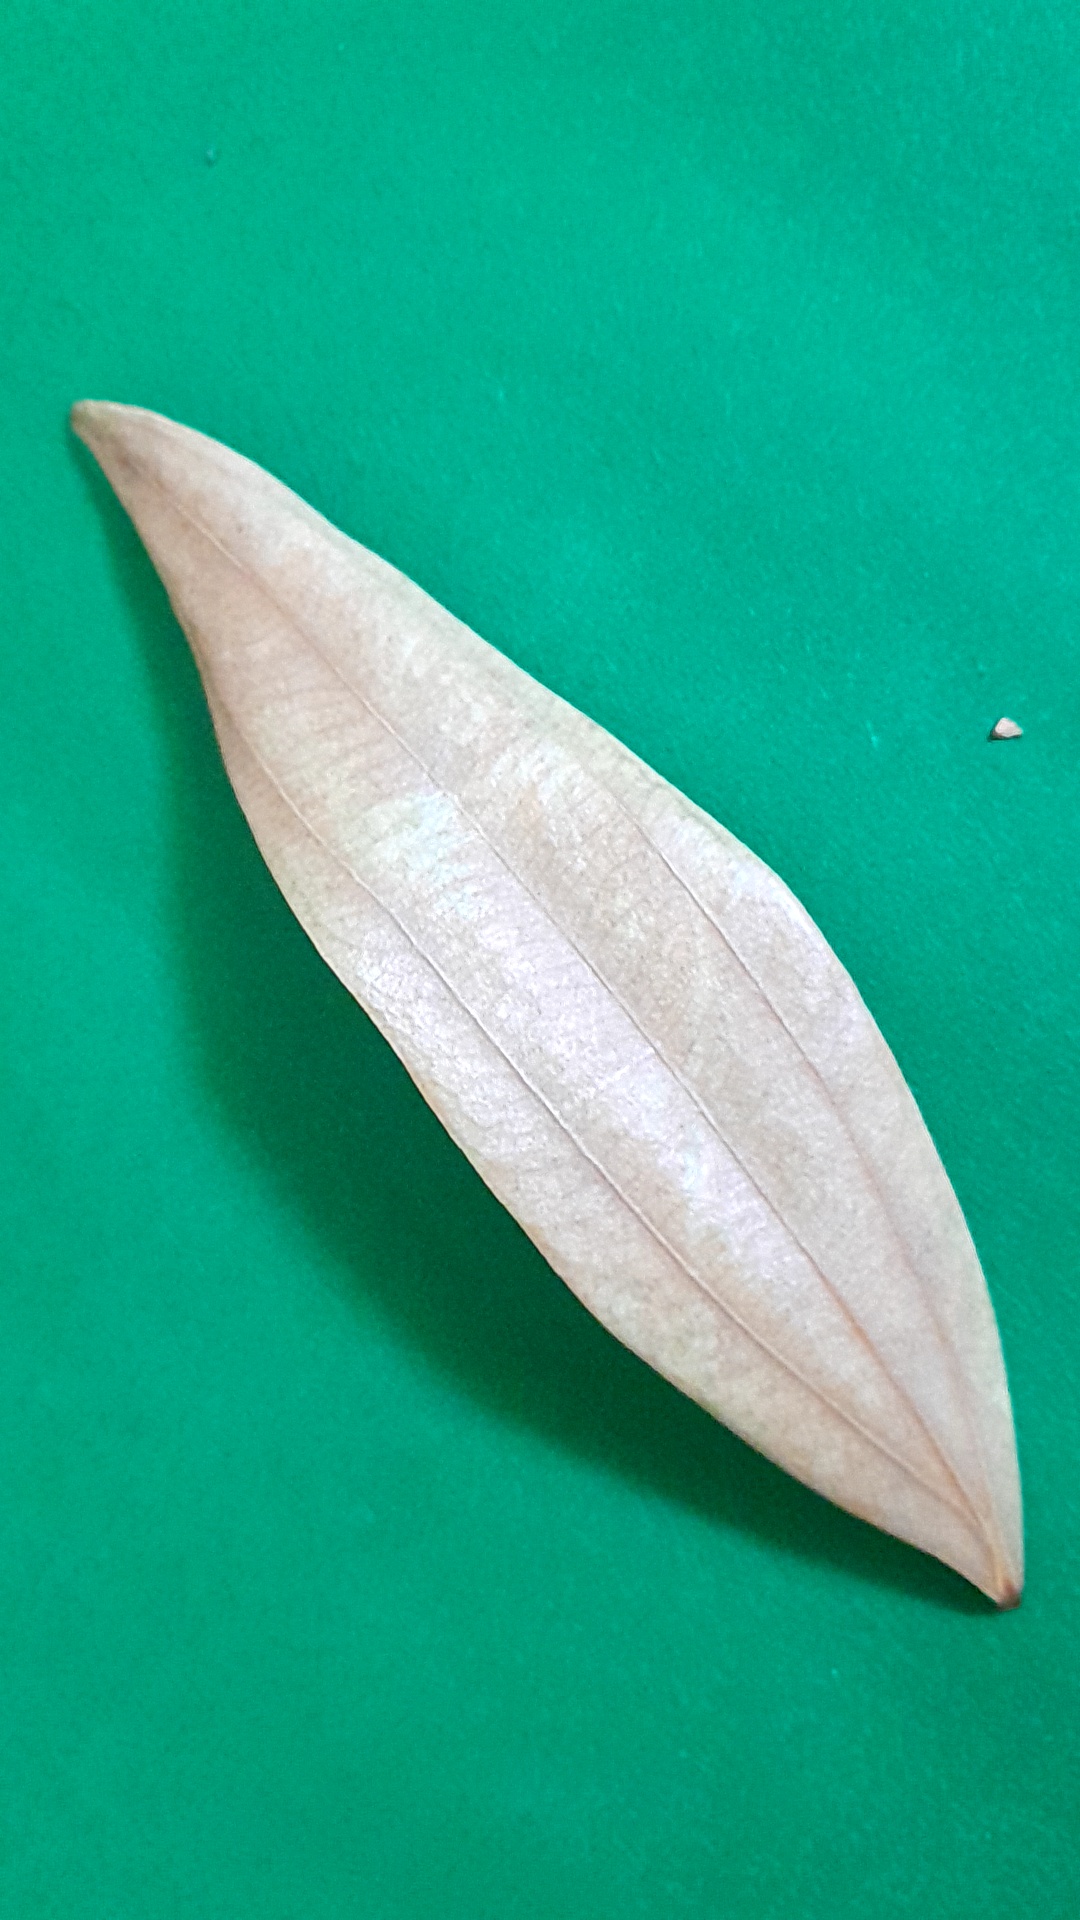
Label: Dry Leaf